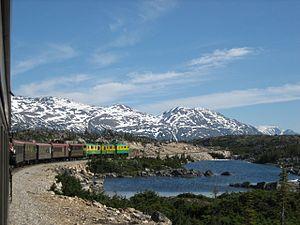
Le White Pass and Yukon Route est une ligne de chemin de fer à voie étroite longue de 177 km reliant le port de Skagway à la ville de Whitehorse, capitale du territoire canadien du Yukon. La ligne passe la frontière entre le Canada et les États-Unis à 879 m d'altitude. Il s'agit d'une ligne isolée, sans lien avec d'autres lignes ferroviaires. Ce chemin de fer est une filiale de la société Clublink Enterprises Limited, cotée au Toronto Stock Exchange. L'exploitation sous la marque commerciale White Pass and Yukon Route est assurée par la Pacific and Arctic Railway and Navigation Company en Alaska, la British Columbia Yukon Railway Company en Colombie-Britannique et la British Yukon Railway Company au Yukon.
La piste Chilkoot est un passage de 33 milles de long à travers la chaîne Côtière qui va de Dyea en Alaska aux États-Unis jusqu'à Bennet en Colombie-Britannique au Canada. Ce chemin passe au col Chilkoot. C'est un lieu historique national du Canada et il fait partie du parc historique national de la ruée vers l'or du Klondike aux États-Unis. C'était un des plus importants accès depuis la côte, pour rejoindre les champs aurifères du Yukon à la fin du XIXᵉ siècle. En 1978, le site du Chilkoot Trail et de Dyea a été désigné National Historic Landmark, et en 1998, pour le centenaire de la ruée vers l'or du Klondike, le lieu historique national de la Piste-Chilkoot en Colombie-Britannique y a été associé pour former le parc historique international de la Ruée vers l'or du Klondike.